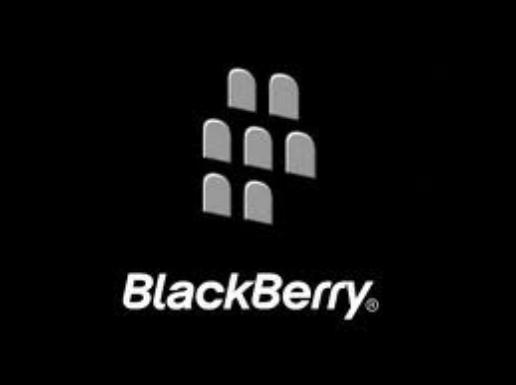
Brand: BlackBerry
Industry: Electronic